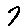
Label: 7